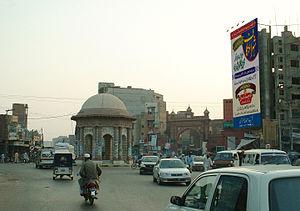
Faisalabad est une ville du Pakistan située dans la province du Pendjab et capitale du district de Faisalabad. Avant 1977, son nom était Lyallpur. C'est la troisième plus grande ville du Pakistan avec plus de trois millions d'habitants, et la deuxième du Pendjab après Lahore.